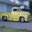
Label: pickup_truck